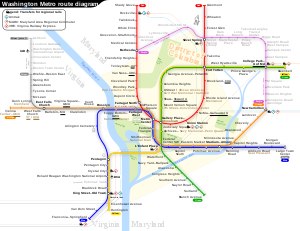
Washington Metro
Kort over Washington Metro.
Washington Metro er navnet på det kollektive transportsystem i Washington D.C. og de omkringliggende føderale stater Maryland og Virginia i USA. Washington Metro blev indviet i 1976 og er blevet udvidet flere gange siden. Metroen består i dag af seks linjer og 91 stationer med samlet strækningslængde på 188 km.